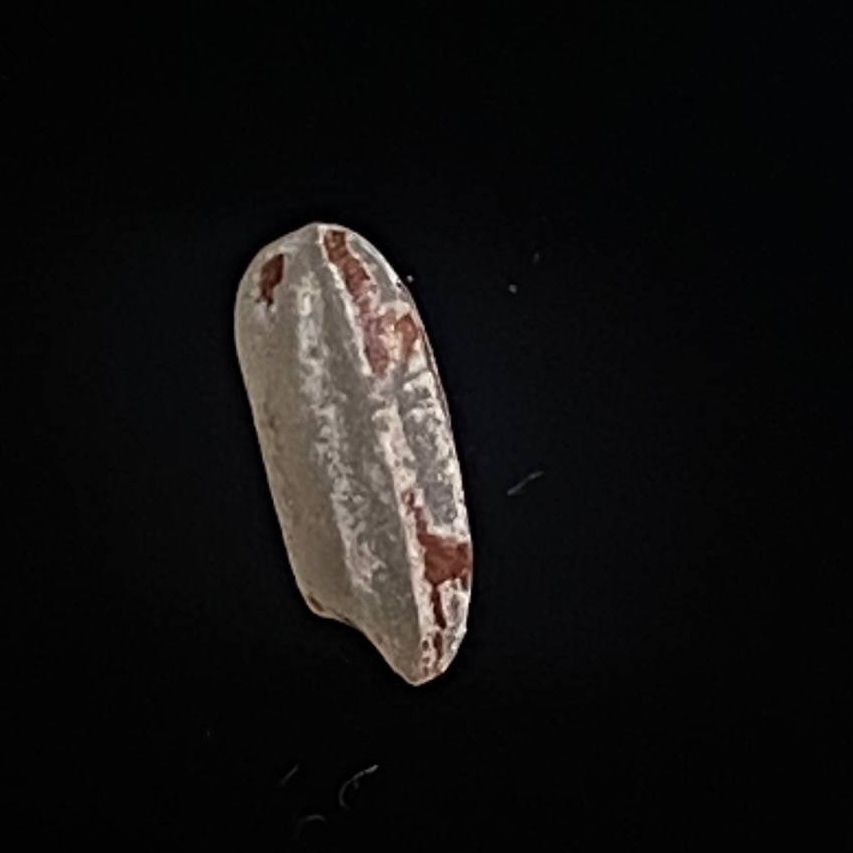
Rice variety: Amon